Proconsul

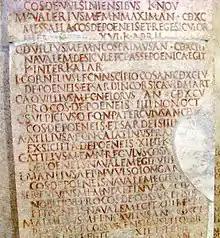
A tablet of "Acta Triumphalia" is displayed in the Capitoline Museums in Rome. This fragment covers the consulship of Asina and Duilius (260 BC). Two proconsuls are mentioned, C.A. Quillius and M.A. Lucius.

A proconsul was an official of ancient Rome who acted on behalf of a consul. A proconsul was typically a former consul. The term is also used in recent history for officials with delegated authority.